Durance

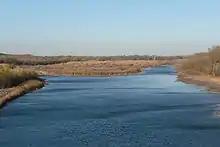
The Durance, close to Avignon

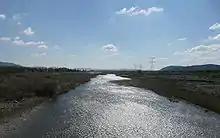
The Durance, close to Cavaillon

The valley narrows for a few kilometres until the water gap at Mirabeau, at a depth of , then widens again into an even broader plain until the confluence with the Rhône south of Avignon. Its direction changes from southerly to westerly then northwesterly, aligning with the small Provençal mountain ranges between which it flows (Alpilles and Luberon). The Durance receives only one significant tributary on this last part of its course: the Calavon, which flows around the Lubéron range to the north.